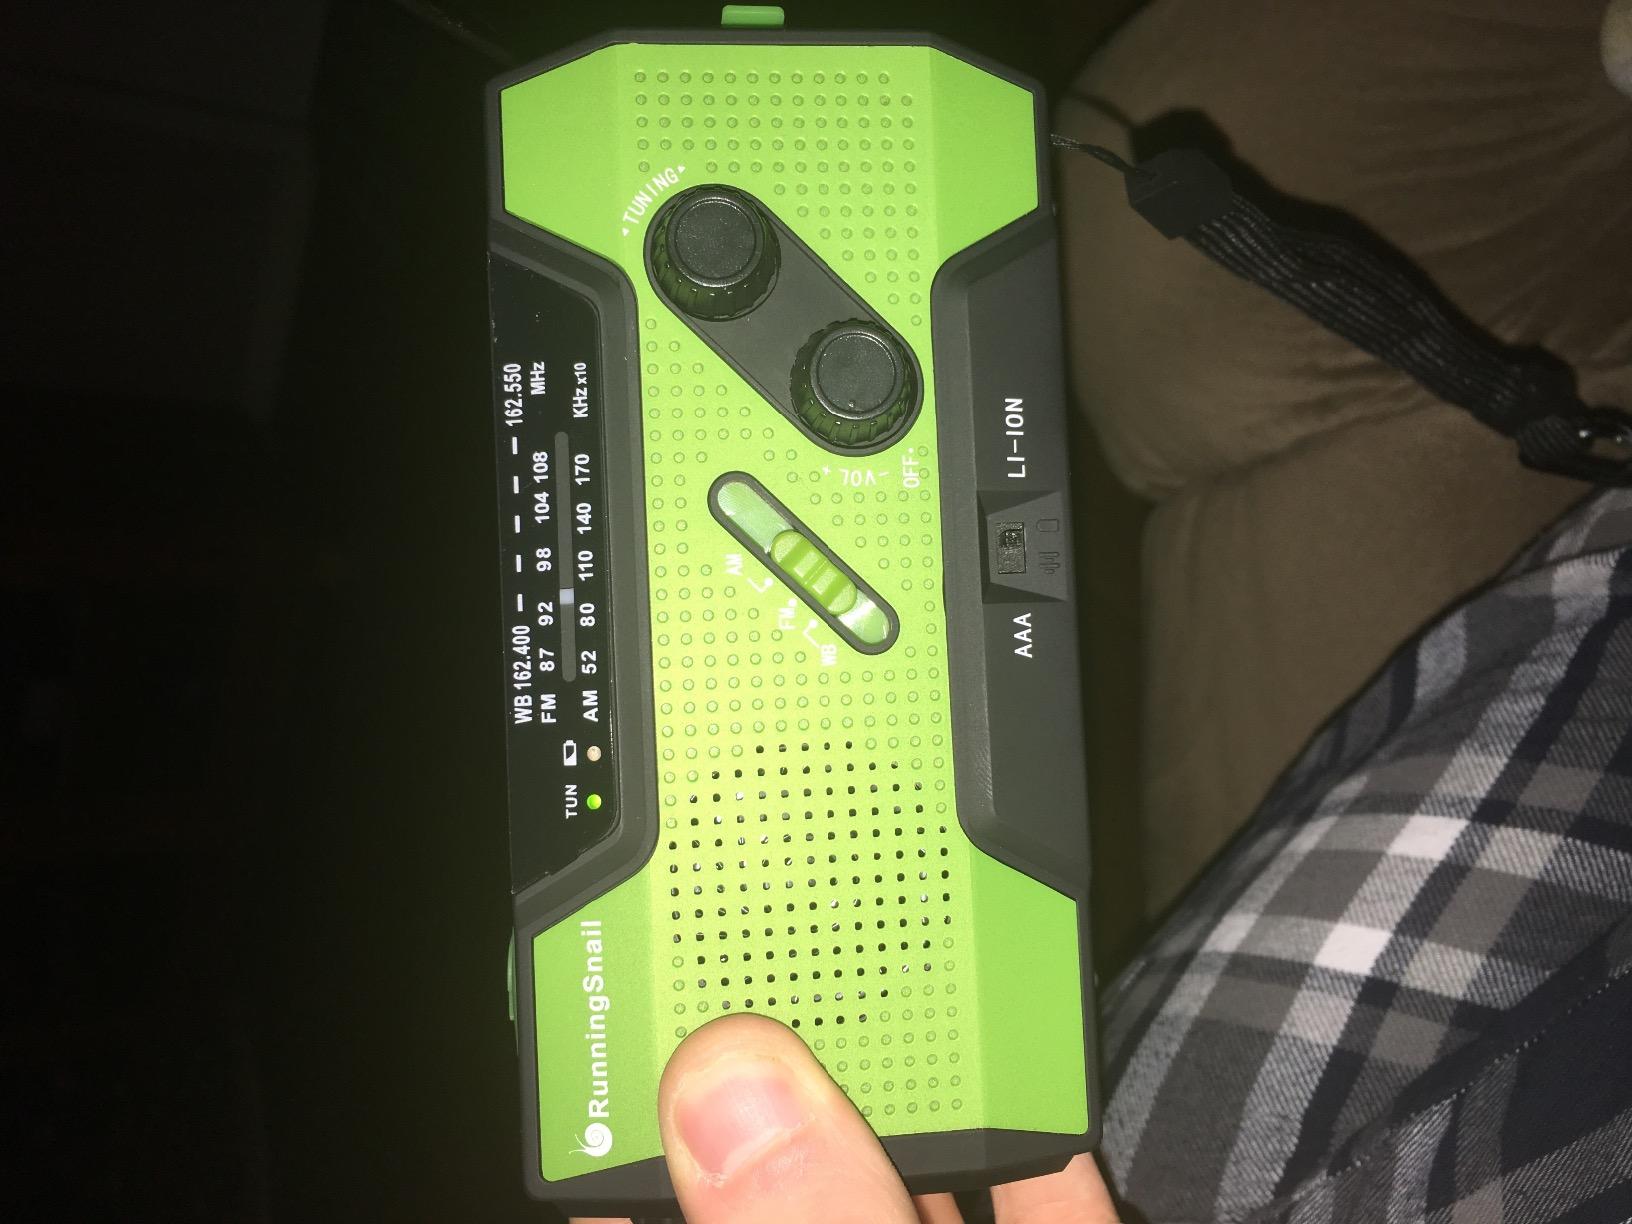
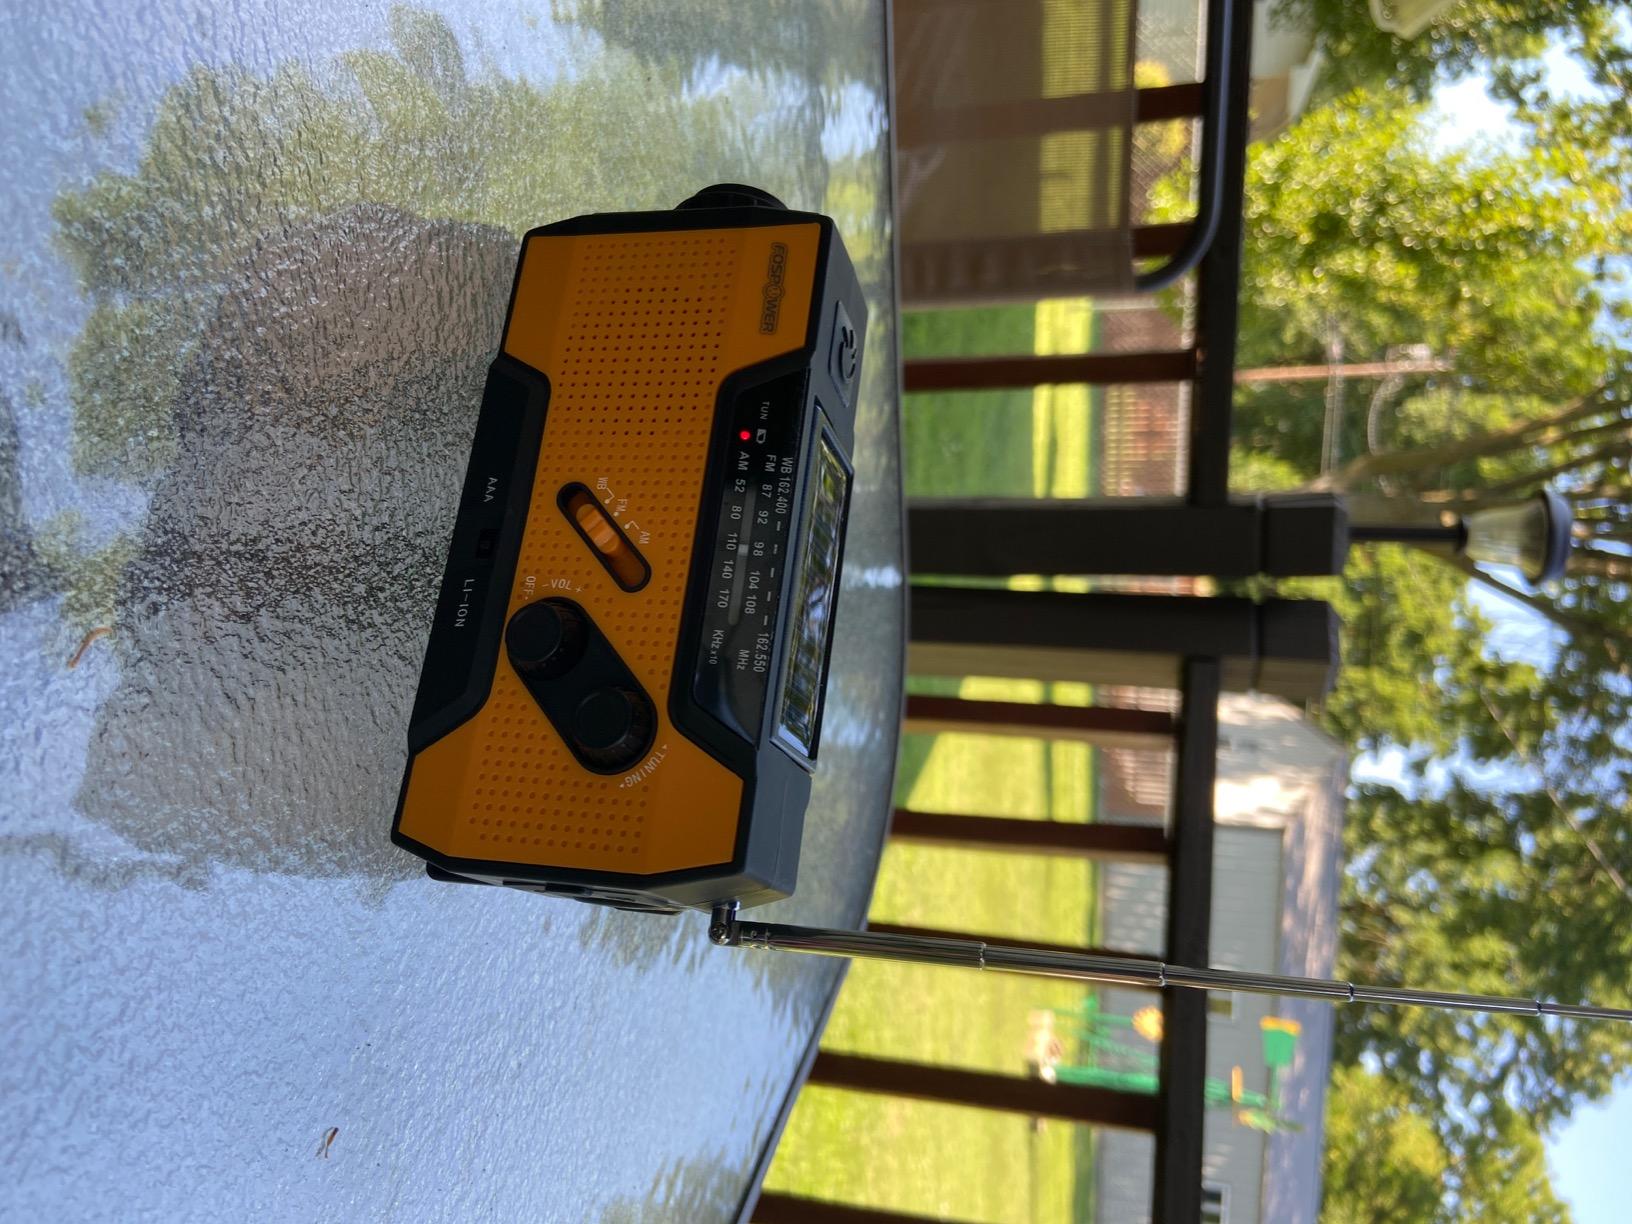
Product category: radio
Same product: no